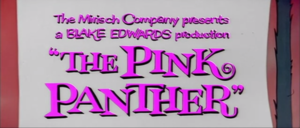
Den lyserøde panter (film fra 1963)
Den lyserøde panter er en film fra 1963, instrueret af Blake Edwards. Filmen er den første i serien om Den lyserøde panter. I filmen introduceres den evigt uheldige Inspector Clouseau, spillet af Peter Sellers.